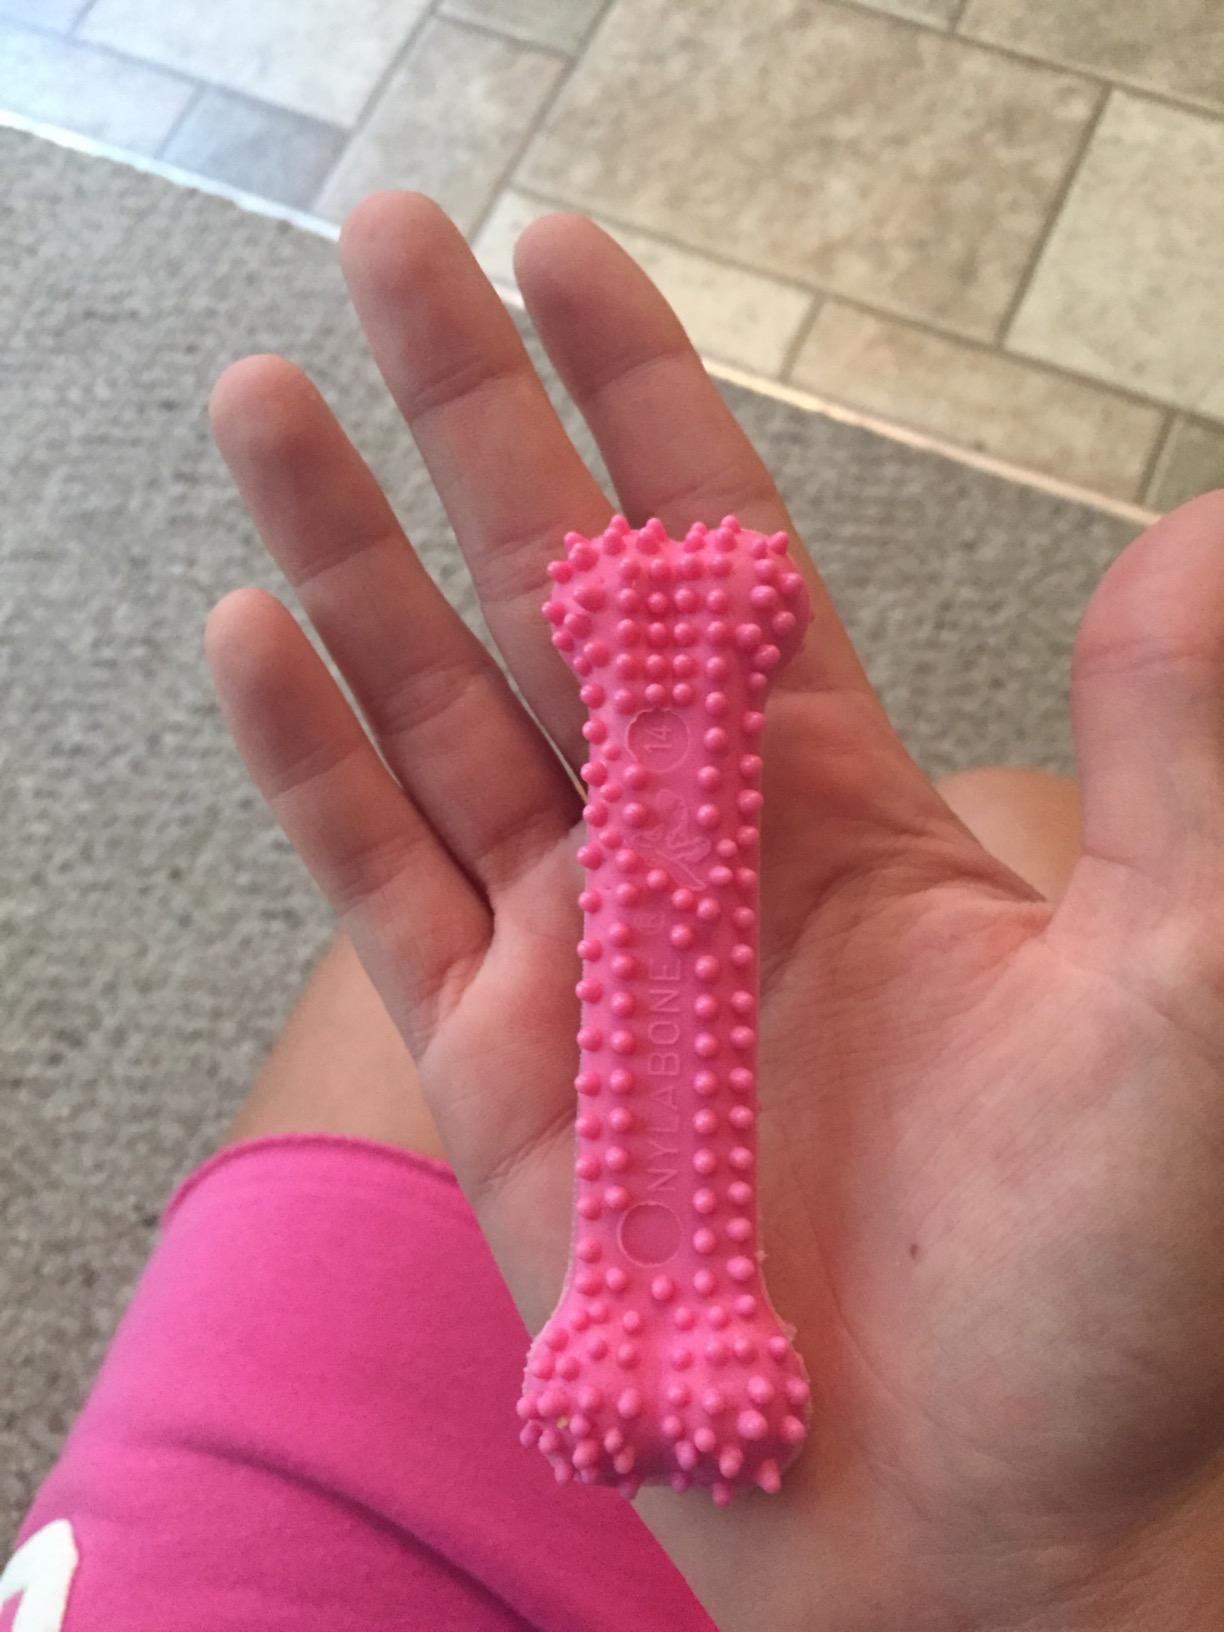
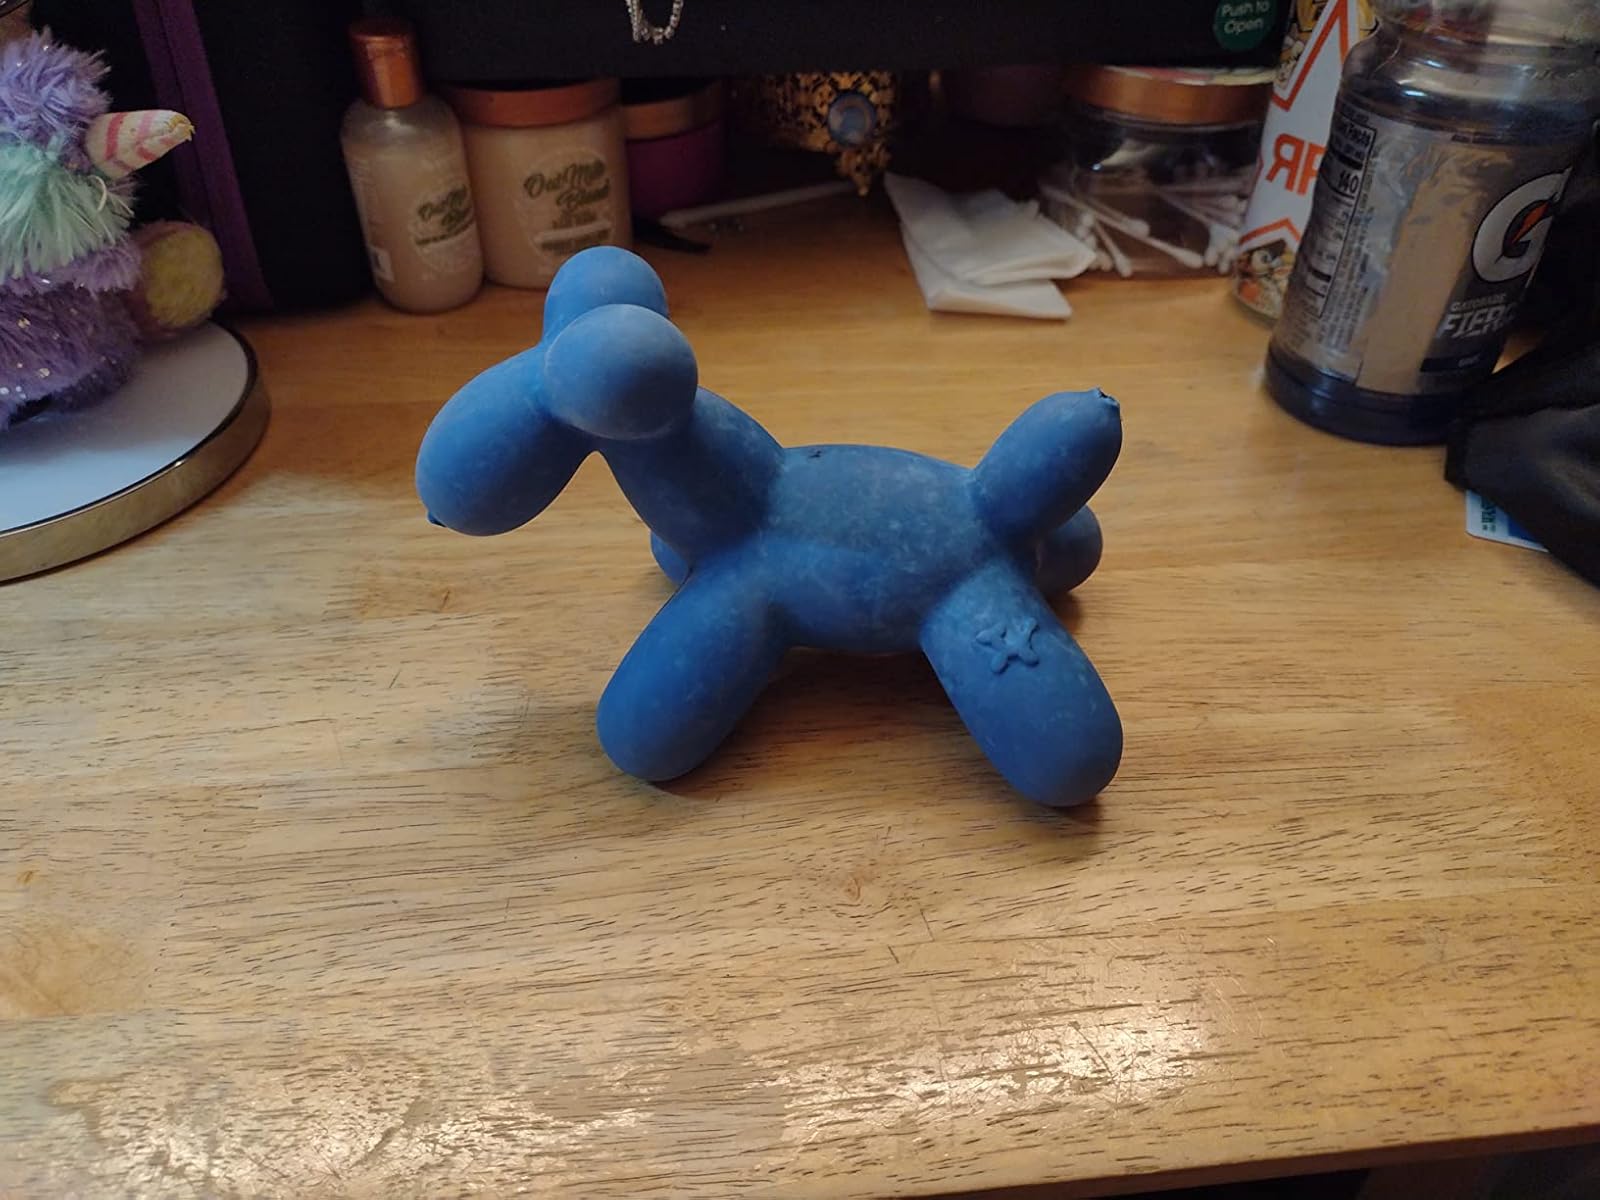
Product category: items_toy
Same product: no